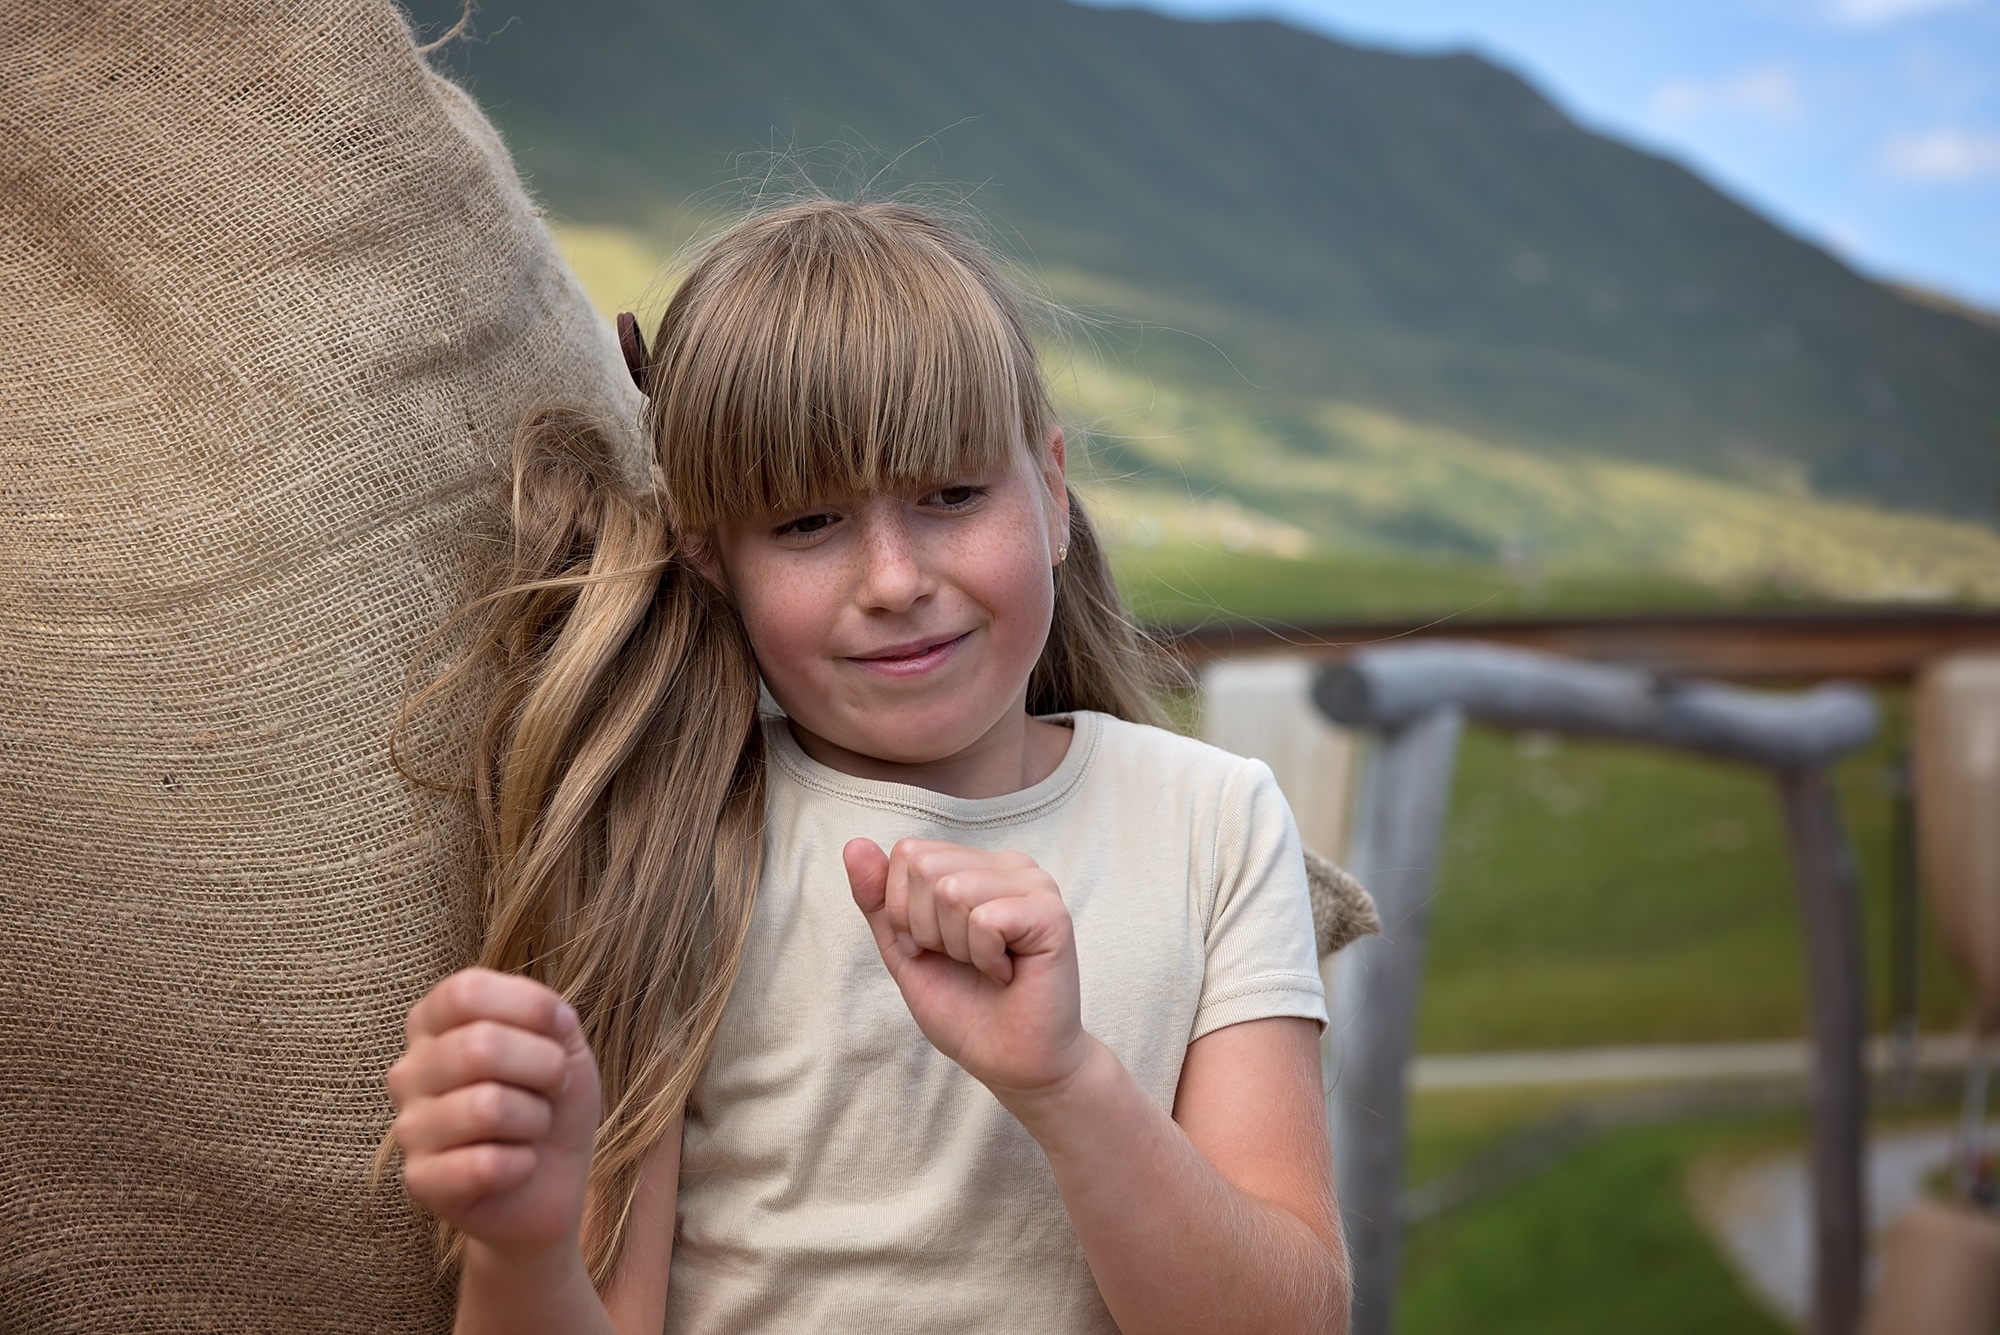
hand, person, people, girl, play, vacation, portrait, spring, action, child, human, movement, close, facial expression, skill, smile, face, infant, eye, skin, out, in motion, emotion, mimic, jute bag, portrait photography, skill game, sack game, action game